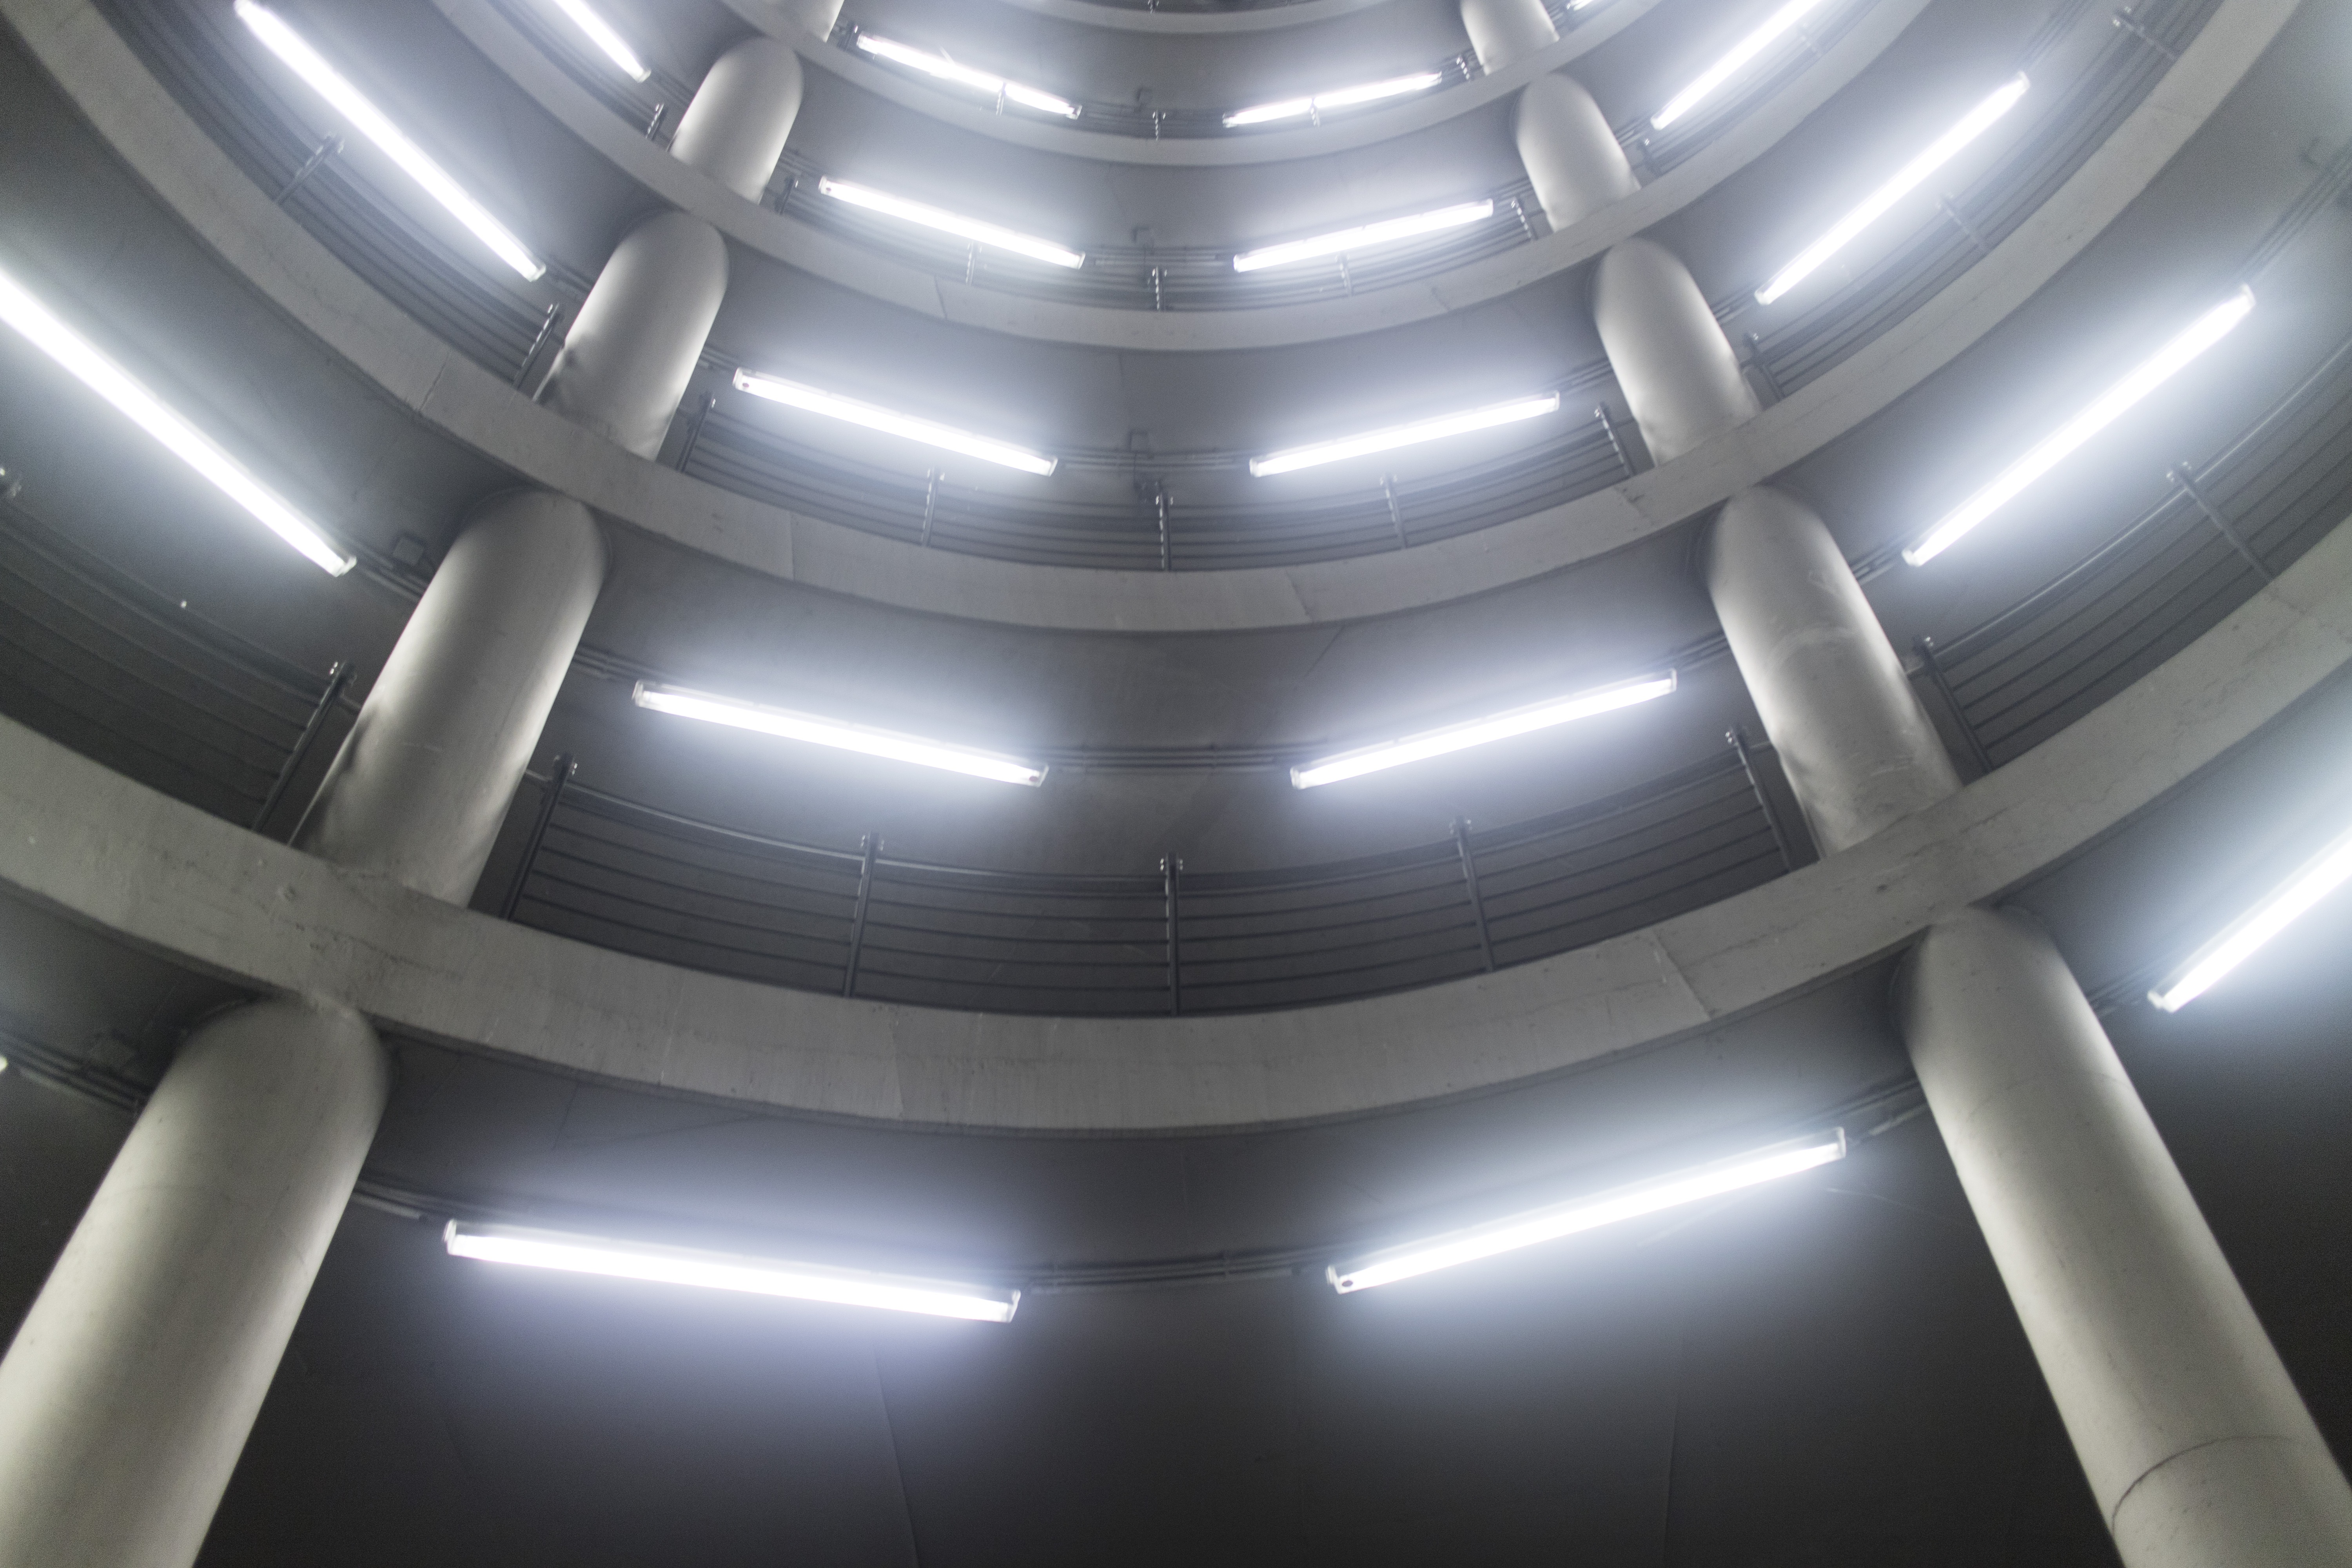
light, architecture, structure, ceiling, pattern, lighting, grey, lights, symmetry, dome, daylighting, multi storey car park